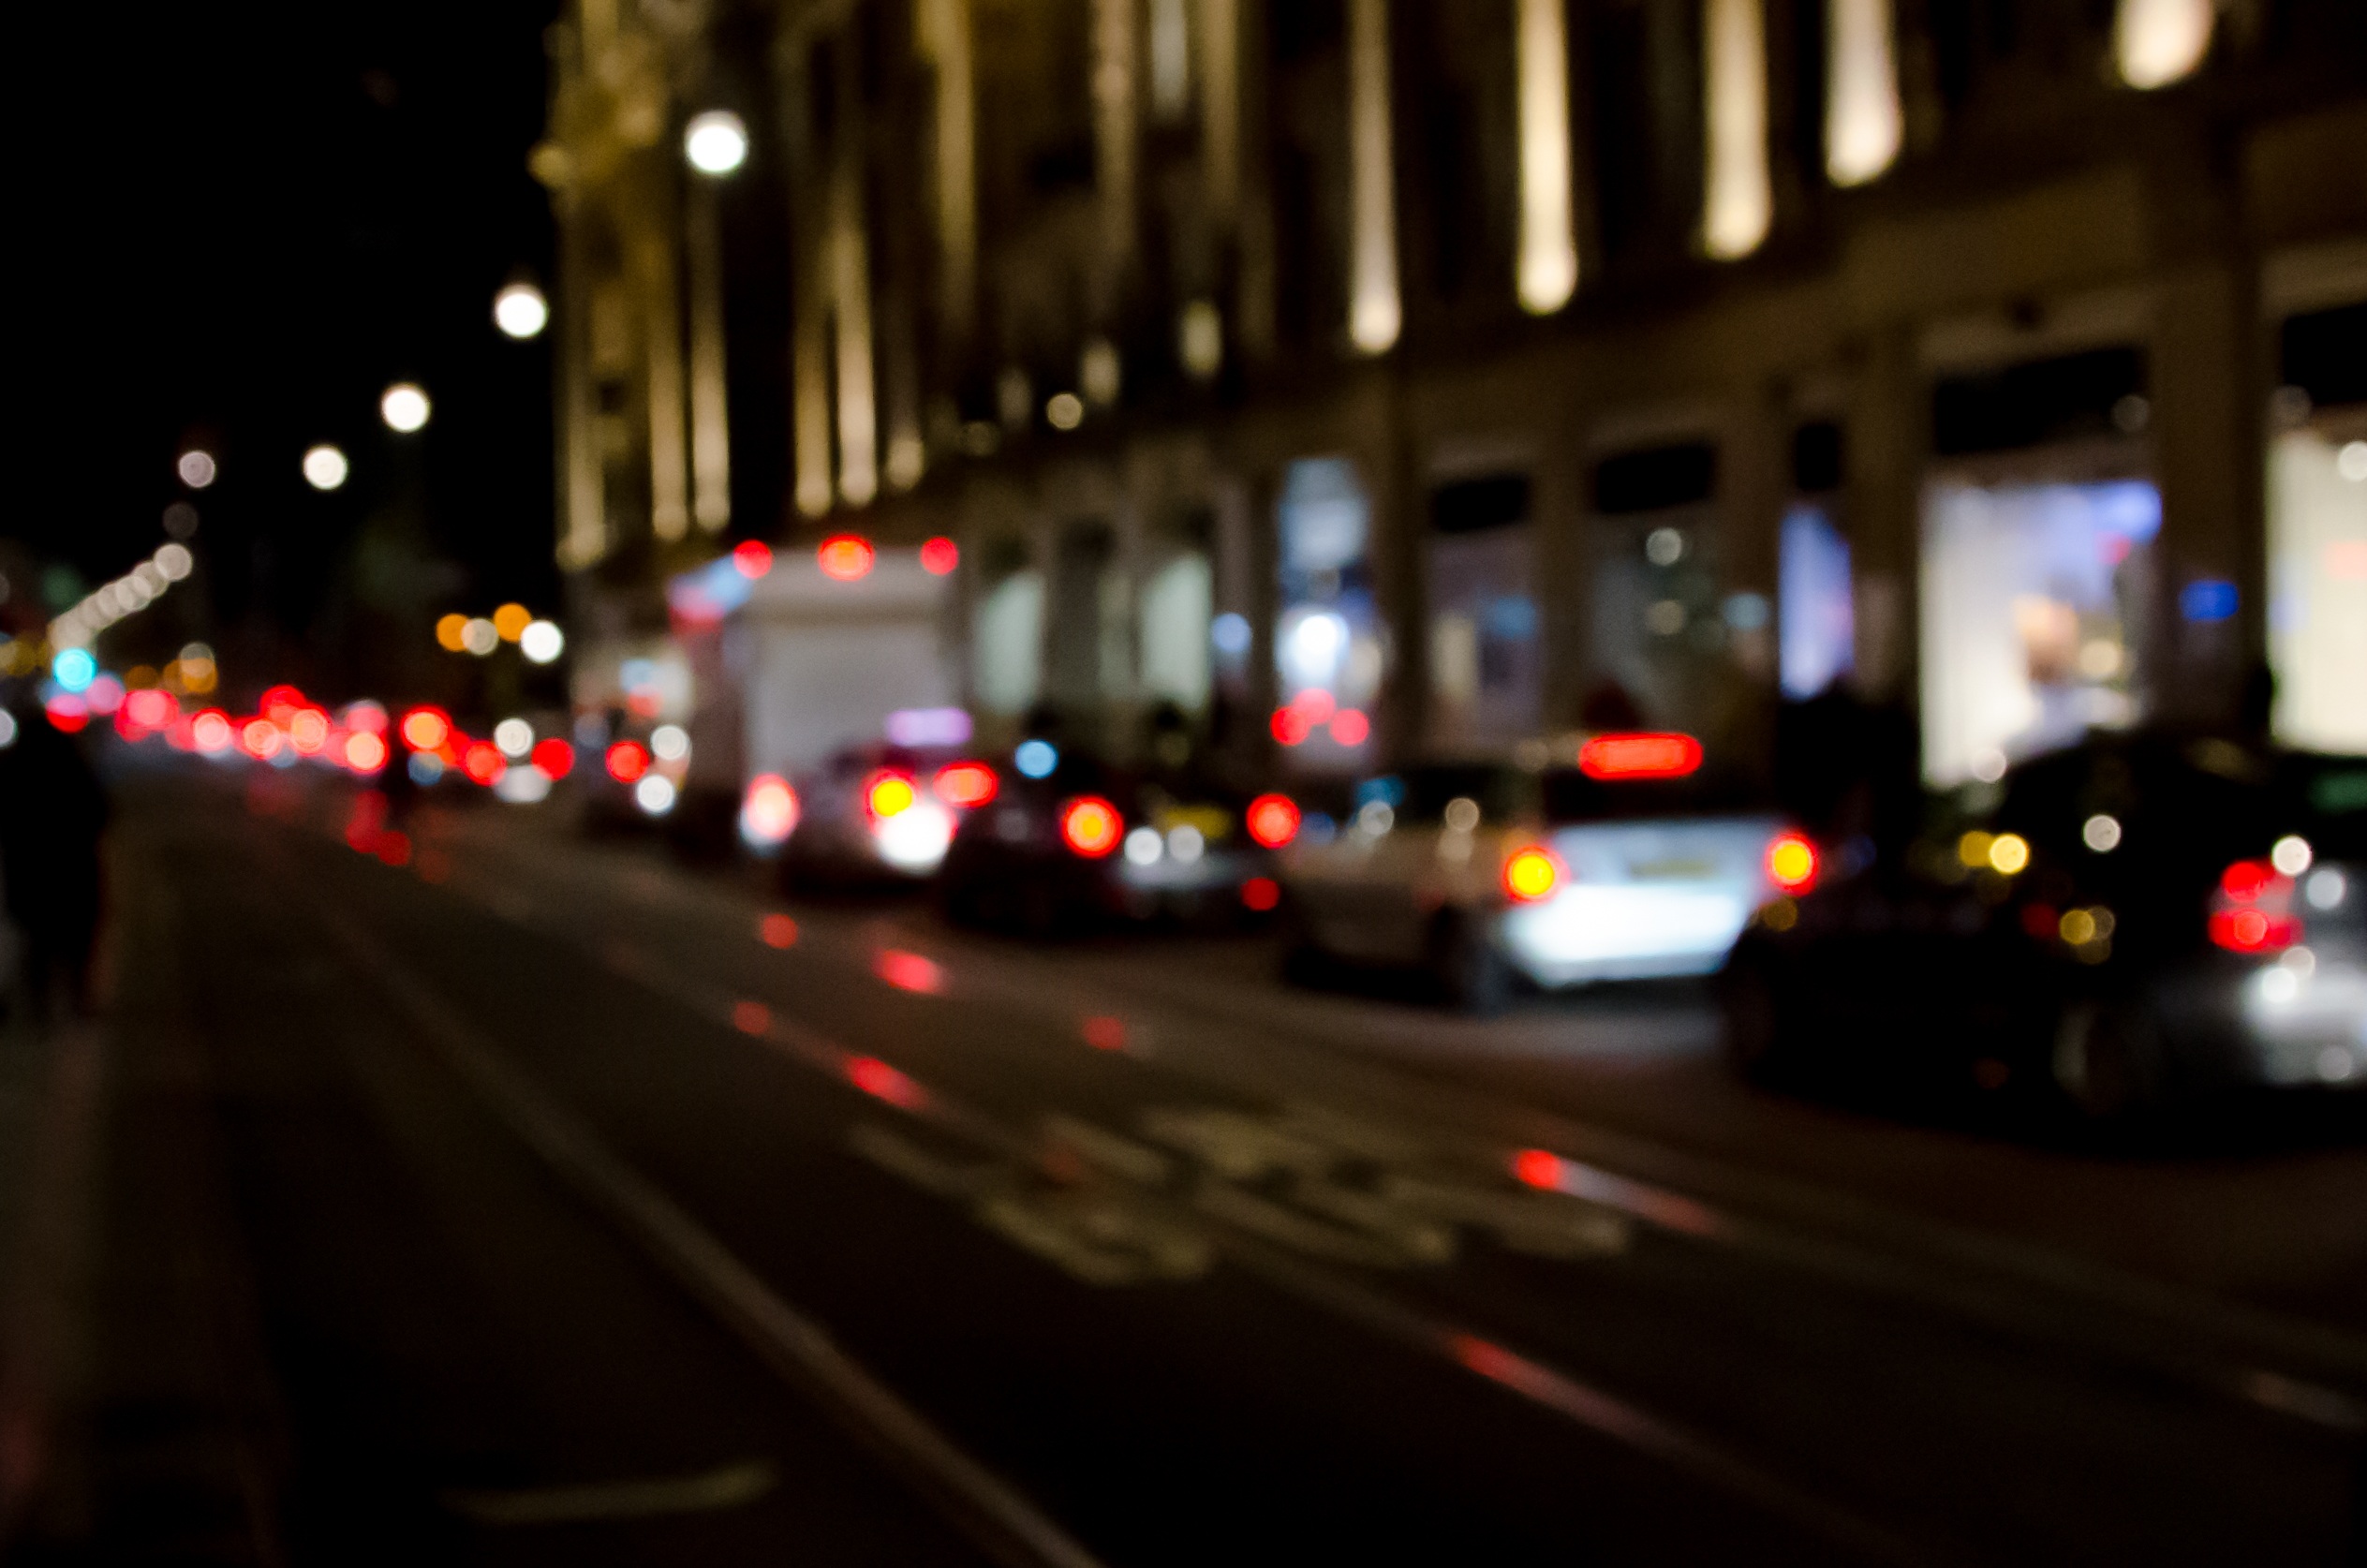
light, bokeh, blur, glowing, road, traffic, street, car, night, evening, vehicle, darkness, lane, lighting, lights, focus, dots, effect